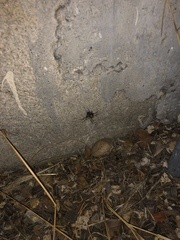
Species: Lactrodectus_hesperus